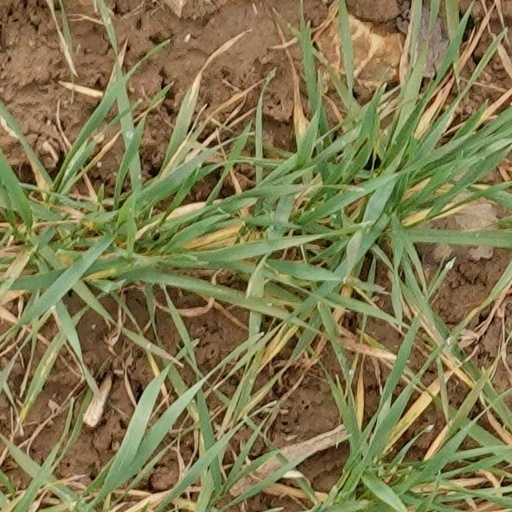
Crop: wheat